Lo sposo deluso

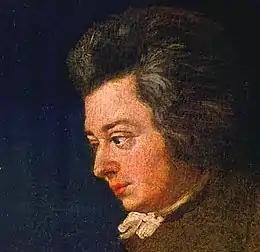
Detail of Lange's 1782–83 Mozart portrait

("The Deluded Bridegroom, or The Rivalry of Three Women for One Lover") is a two-act opera buffa, K. 430, composed by Wolfgang Amadeus Mozart between 1783 and 1784. However, the opera was never completed and only a 20-minute fragment from act 1 exists.